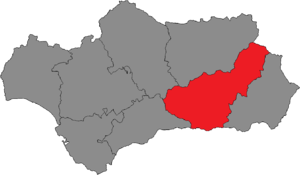
La circonscription électorale de Grenade est l'une des huit circonscriptions électorales d'Andalousie pour les élections au Parlement d'Andalousie.